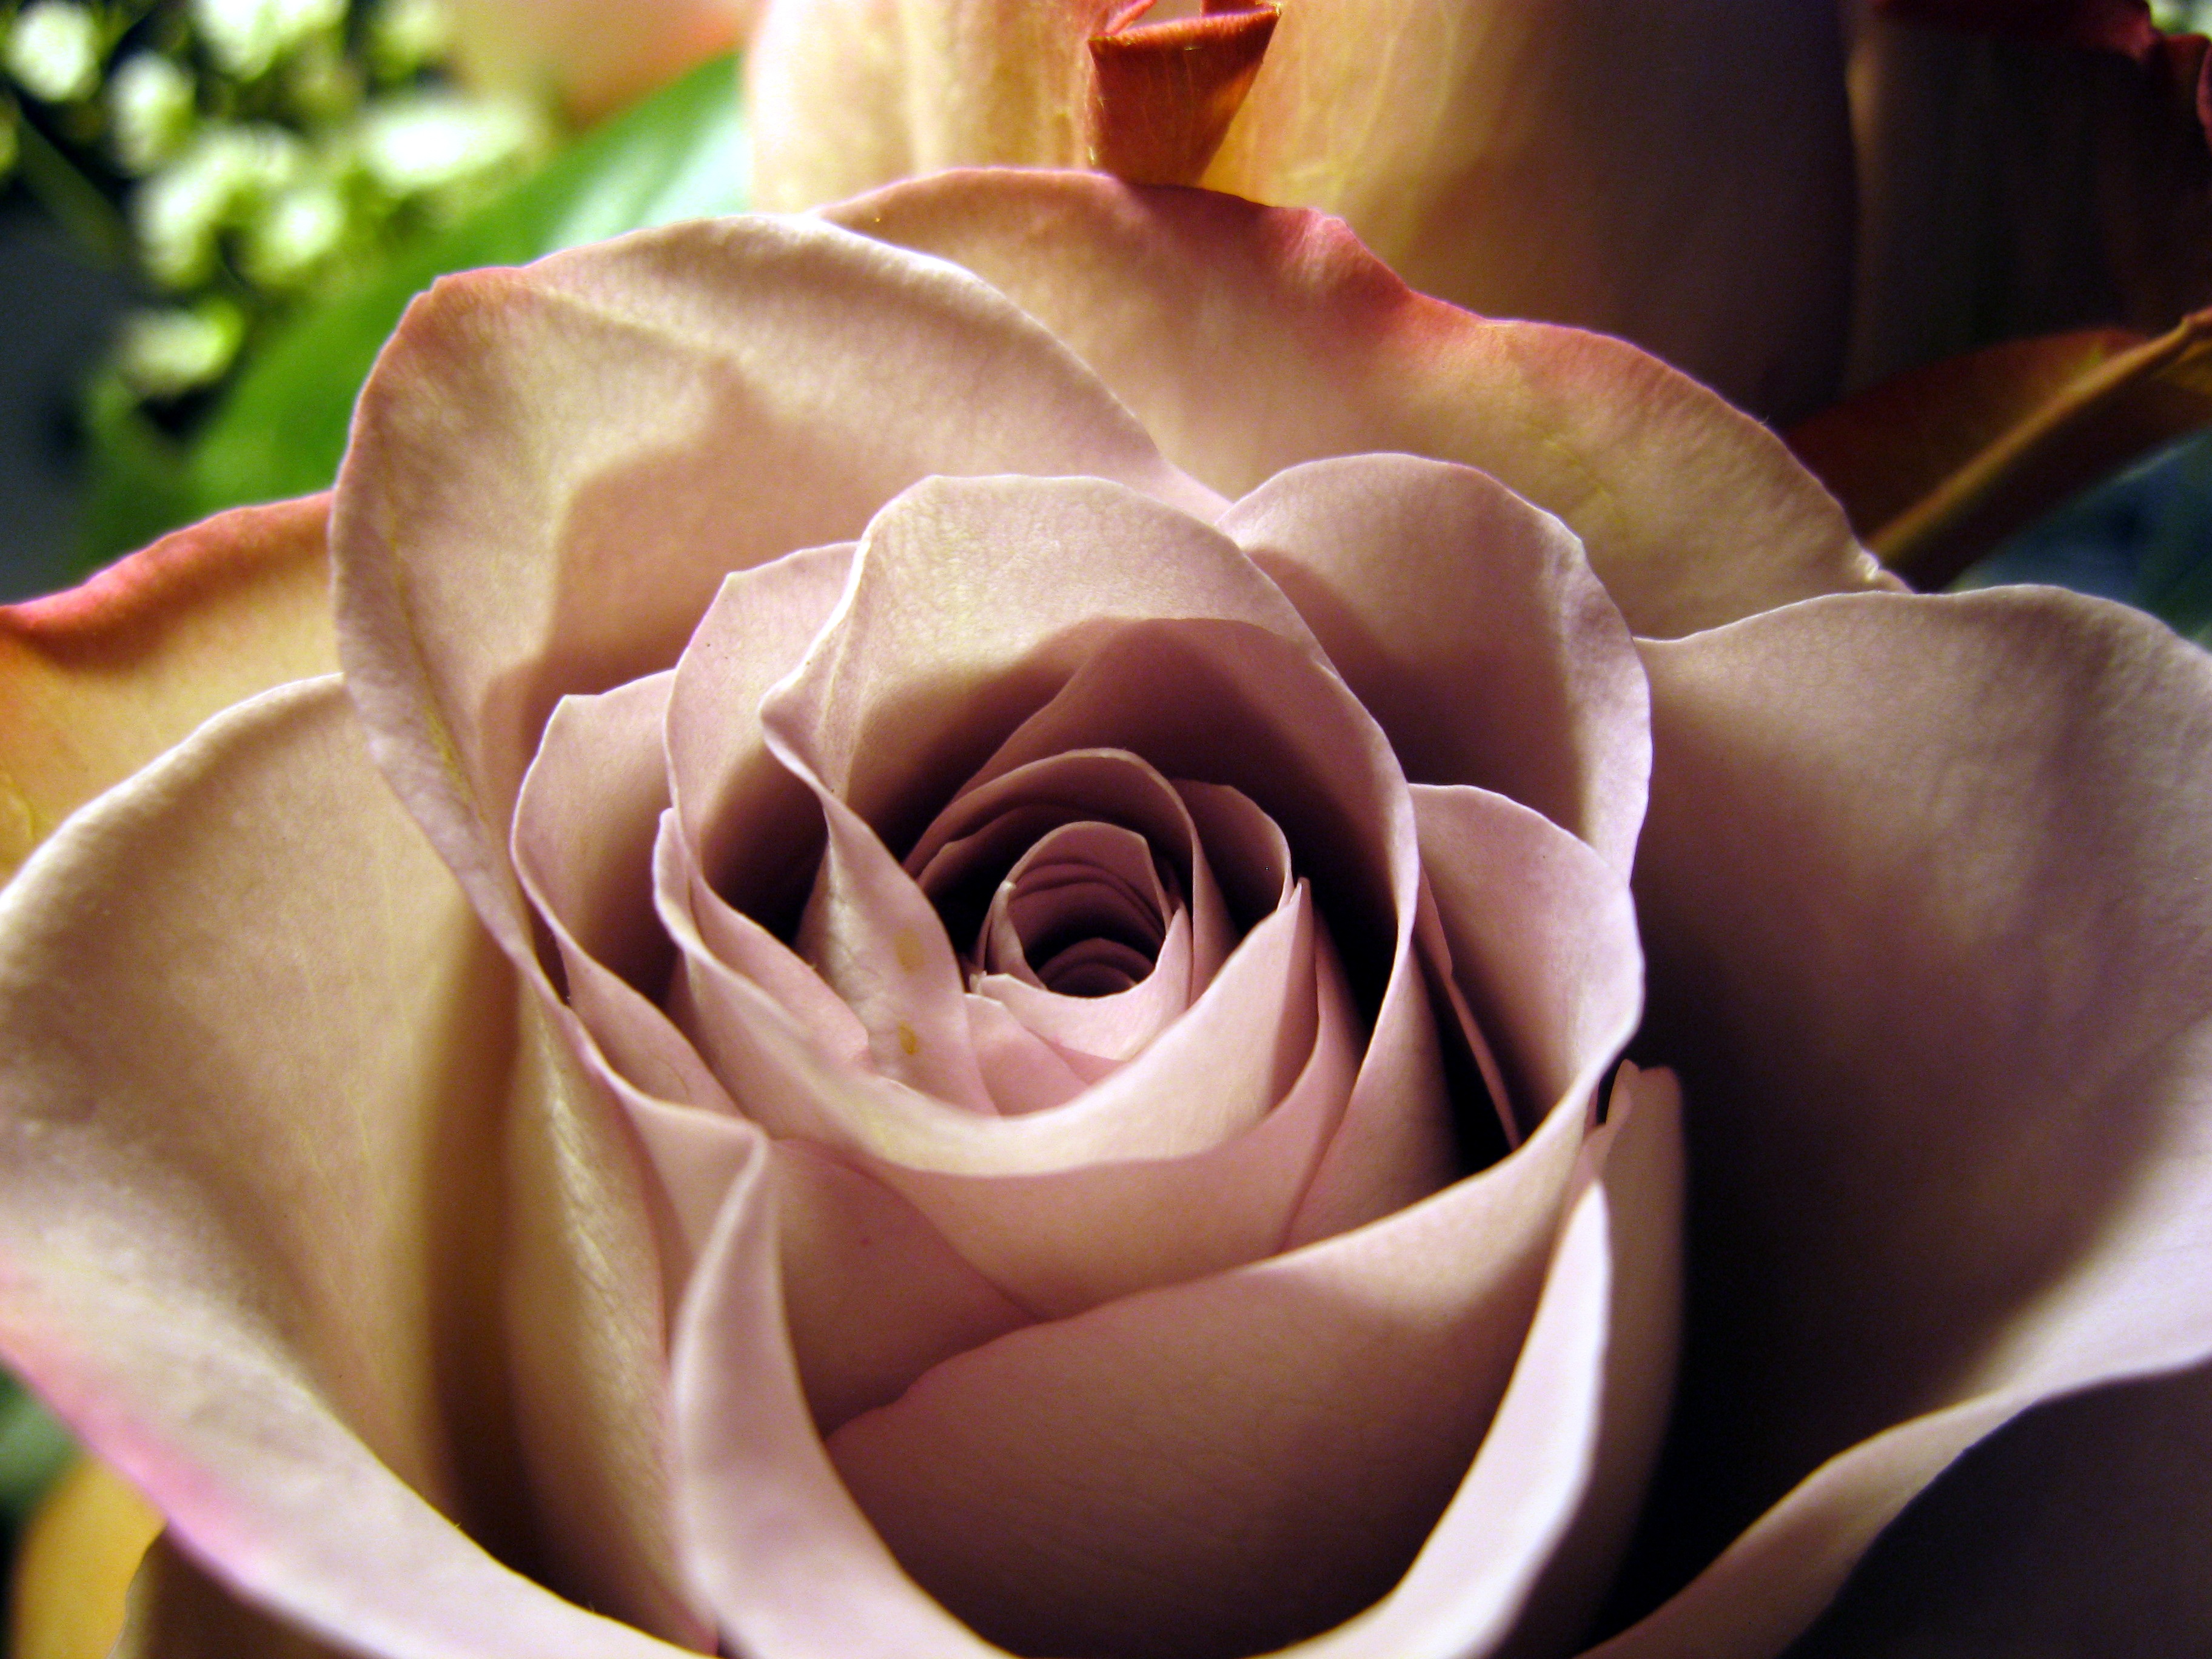
plant, photography, flower, petal, love, rose, romance, yellow, pink, close, flora, close up, beautiful, rose petals, floristry, rose bloom, macro photography, flowering plant, garden roses, rose family, flower bouquet, land plant